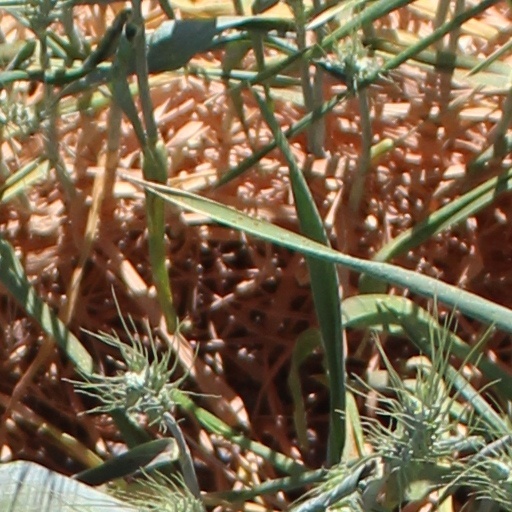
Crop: wheat